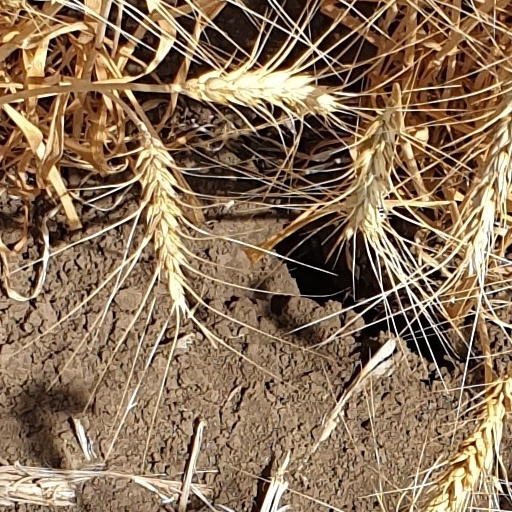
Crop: wheat